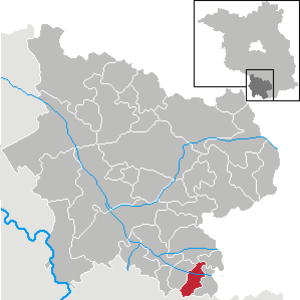
Hirschfeld (Brandenburg)
Kort
Hirschfeld er en kommune i landkreis Elbe-Elster i den tyske delstat Brandenburg.